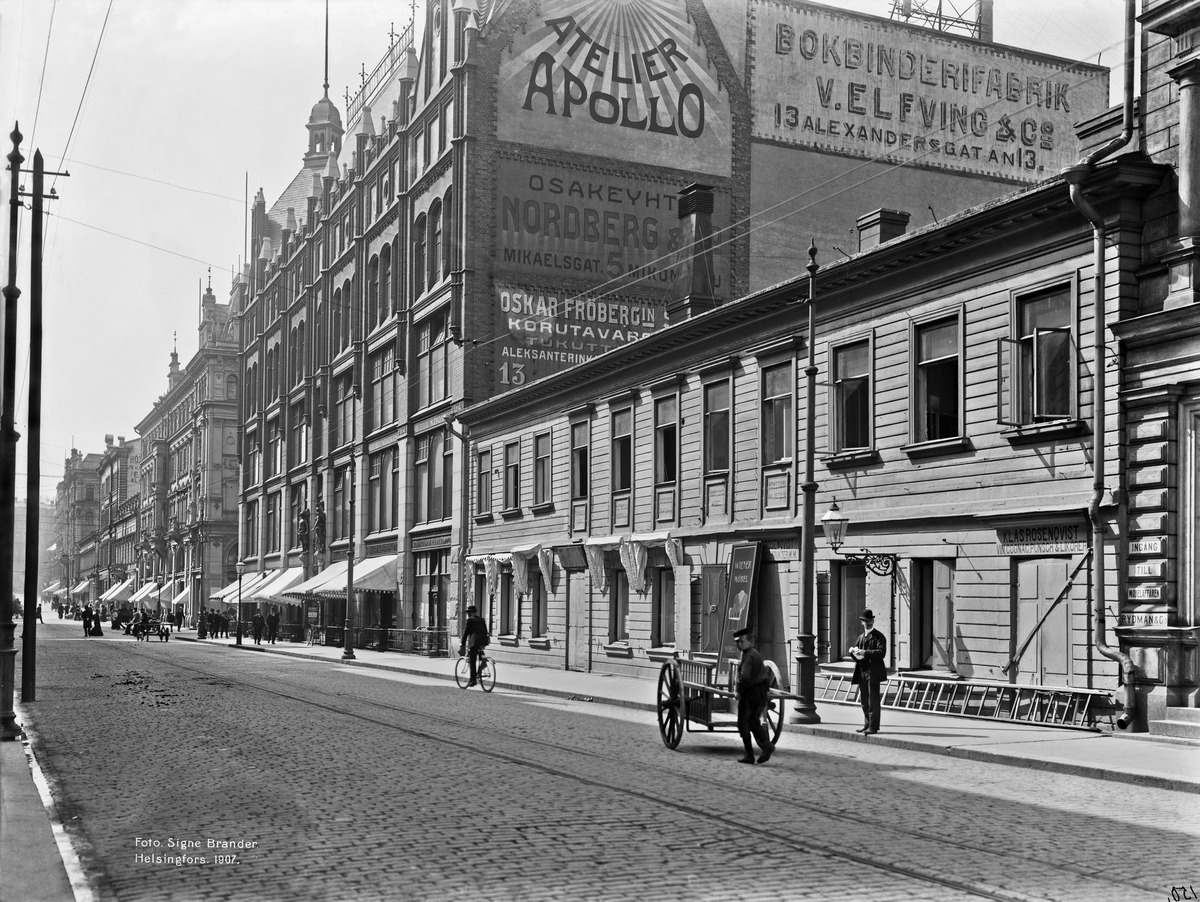
Aleksanterinkatu 11, 13, 15, 17
sisällön kuvaus: Aleksanterinkatu 11, 13, 15, 17. Aleksanterinkatu 11 tyhjennetty purkua varten. mustavalkoinen
Kuvaaja: Brander, Signe, valokuvaaja
Ajankohta: kuvausaika 1907
Paikka: Suomi, Uusimaa, Helsinki, Kluuvi Helsinki, Aleksanterinkatu 11, 13, 15, 17
Aiheet: puurakennukset, myymälät, mainokset, polkupyörät, purkaminen, valokuvaus